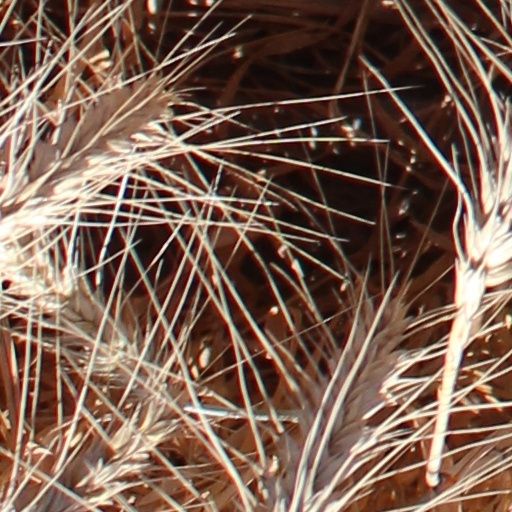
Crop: wheat